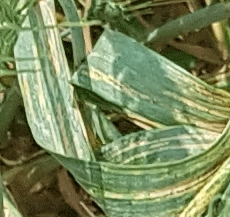
Label: Wheat___Yellow_Rust